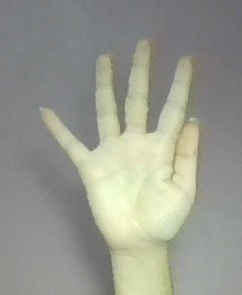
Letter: sheen